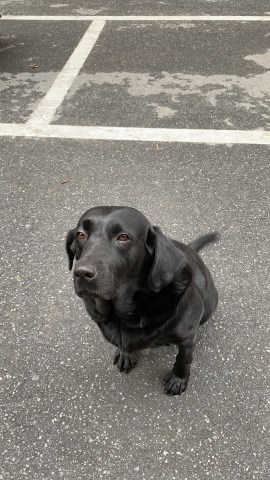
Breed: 3580-n000122-Labrador_retriever